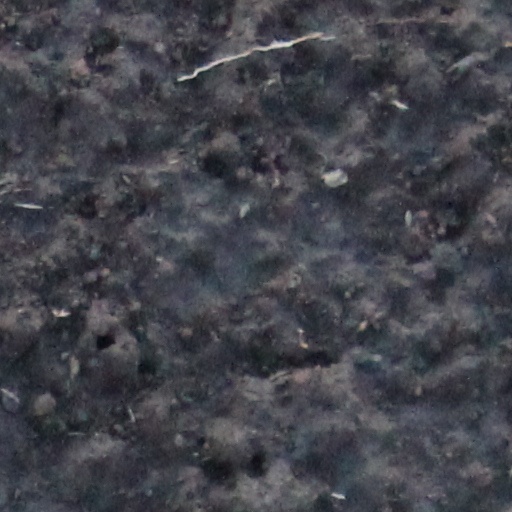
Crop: wheat